Iraj Mesdaghi

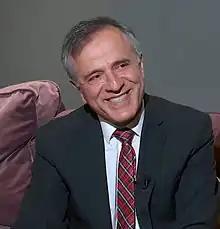

Iraj Mesdaghi (Persian: ایرج مصداقی; born 1960) is an Iranian writer and human rights activist. He has lived in Stockholm, Sweden since 1994. He supported the People's Mujahedin of Iran before becoming one of its critics. Mesdaghi has written several books and articles on the 1988 mass executions of political prisoners in Iran.